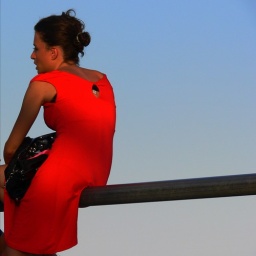
the girl in red